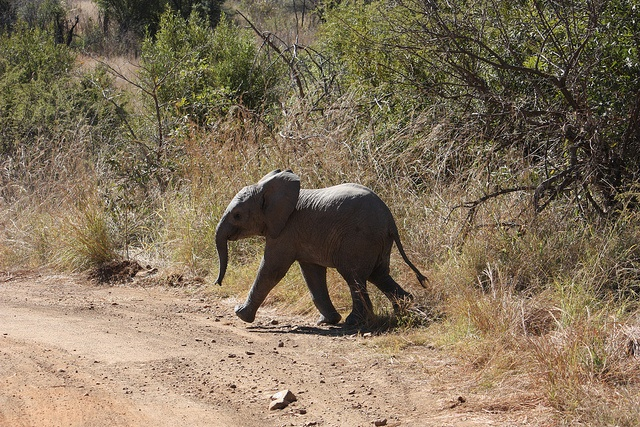
A small elephant walking across a dirt road.
Baby elephant coming out of the brush to cross a dirt road.
a small elephant that is walking over a dirt road
A baby elephant coming out of the woods to cross a dirt road.
A baby elephant that is walking across a dirt road.